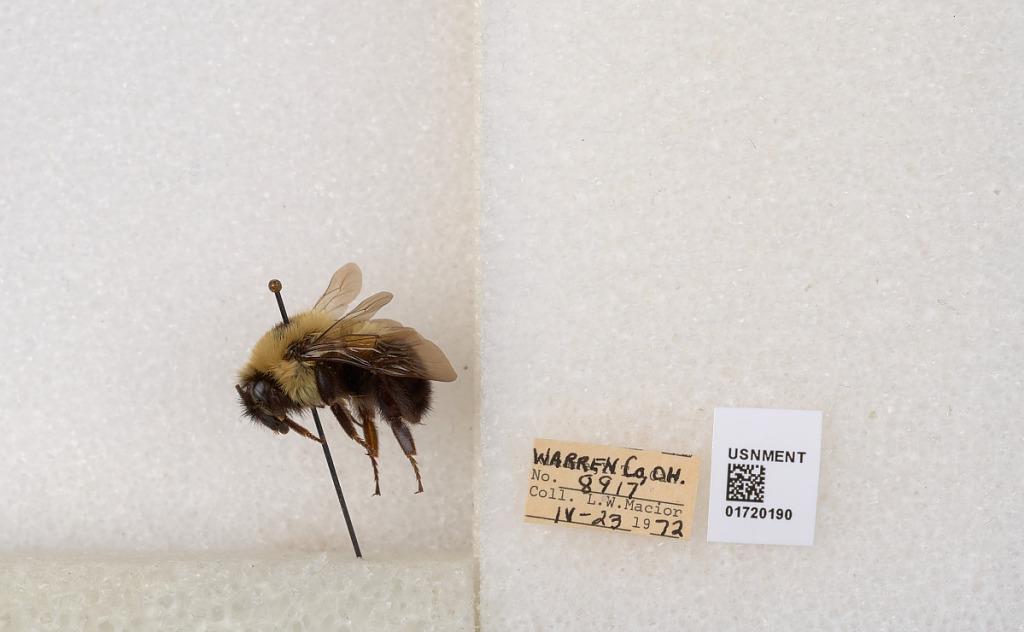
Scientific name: Bombus bimaculatus Cresson
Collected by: L. Macior
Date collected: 1972-4-23
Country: United States
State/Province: Ohio
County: Warren
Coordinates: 39.4276, -84.1668